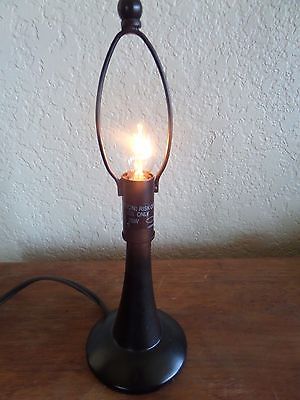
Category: lamp